Andrew McQualter

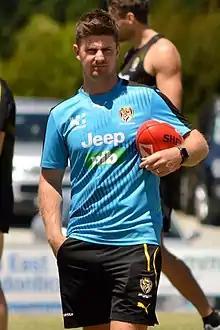
McQualter in January 2018

Andrew McQualter (born 9 June 1986) is the current senior coach of the West Coast Eagles in the Australian Football League (AFL). McQualter played 89 games for the St Kilda Football Club and 5 games as a rookie for the Gold Coast Suns. He later moved into coaching, serving as the caretaker senior coach at the Richmond Football Club after Damien Hardwick stepped down in May 2023. McQualter was appointed West Coast's senior coach in September 2024 after the replacement of caretaker senior West Coast Eagles coach Jarrad Schofield.